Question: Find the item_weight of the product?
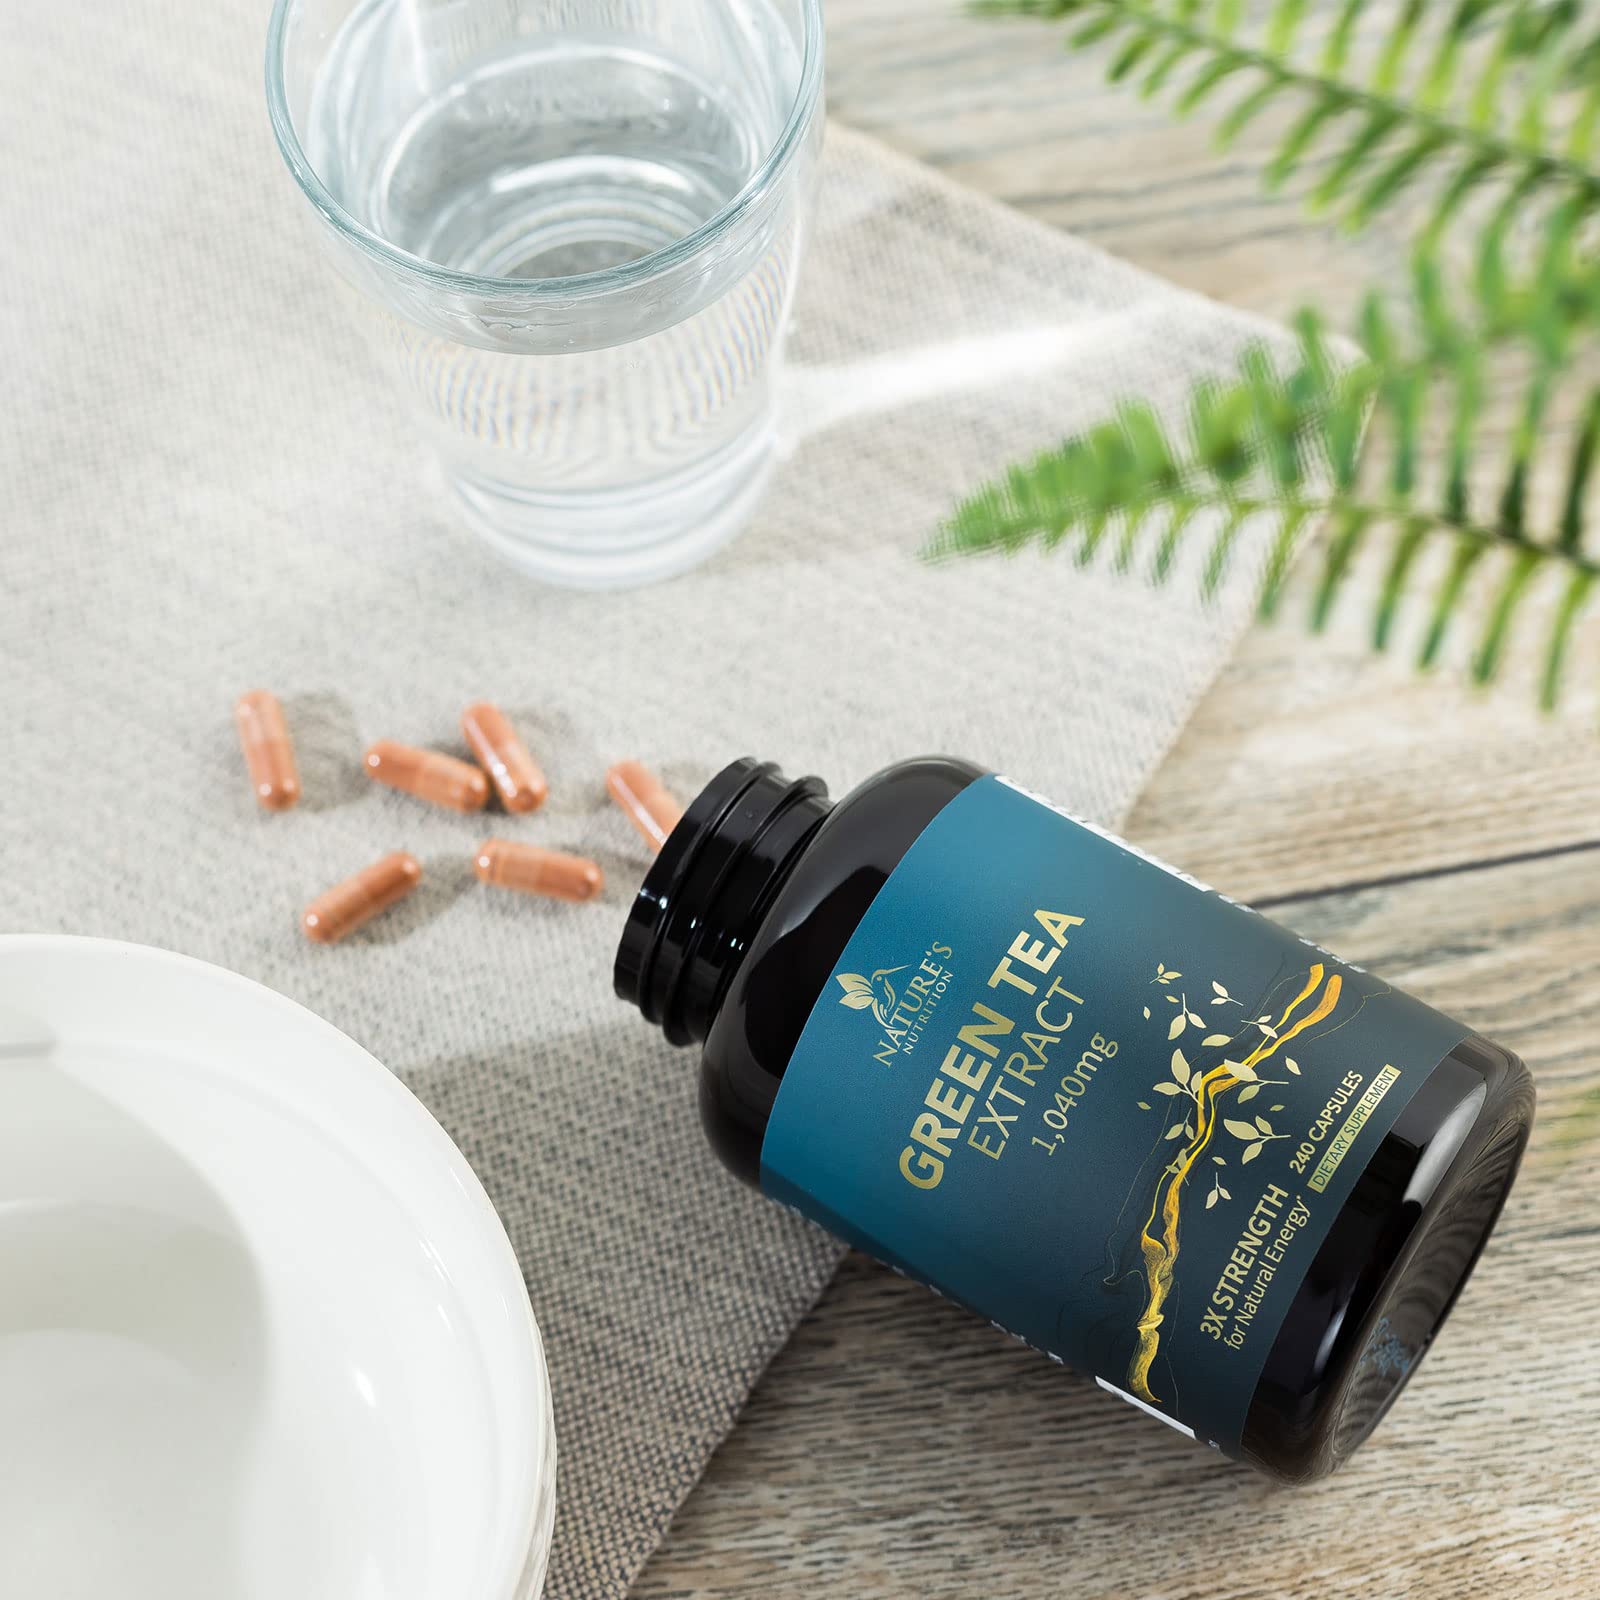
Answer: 1040.0 milligram